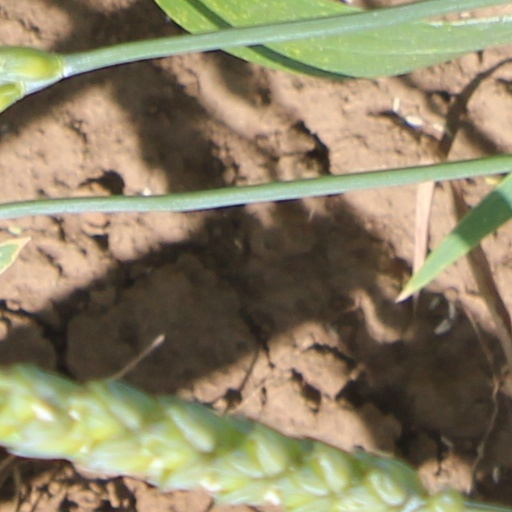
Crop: wheat